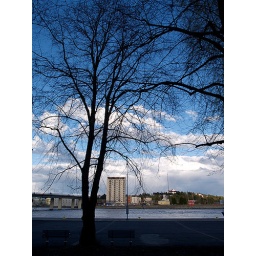
Riverside in the centre of Joensuu, with building construction on the other side of the river